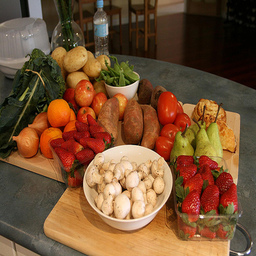
Label: Orange